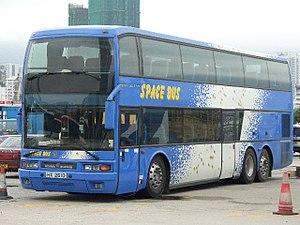
Ikarus est un constructeur de bus et trolleybus hongrois fondé en 1895. L'entreprise s'appelait jusqu'en 1949 Uhri Imre Kovács- és Kocsigyártó Üzeme.